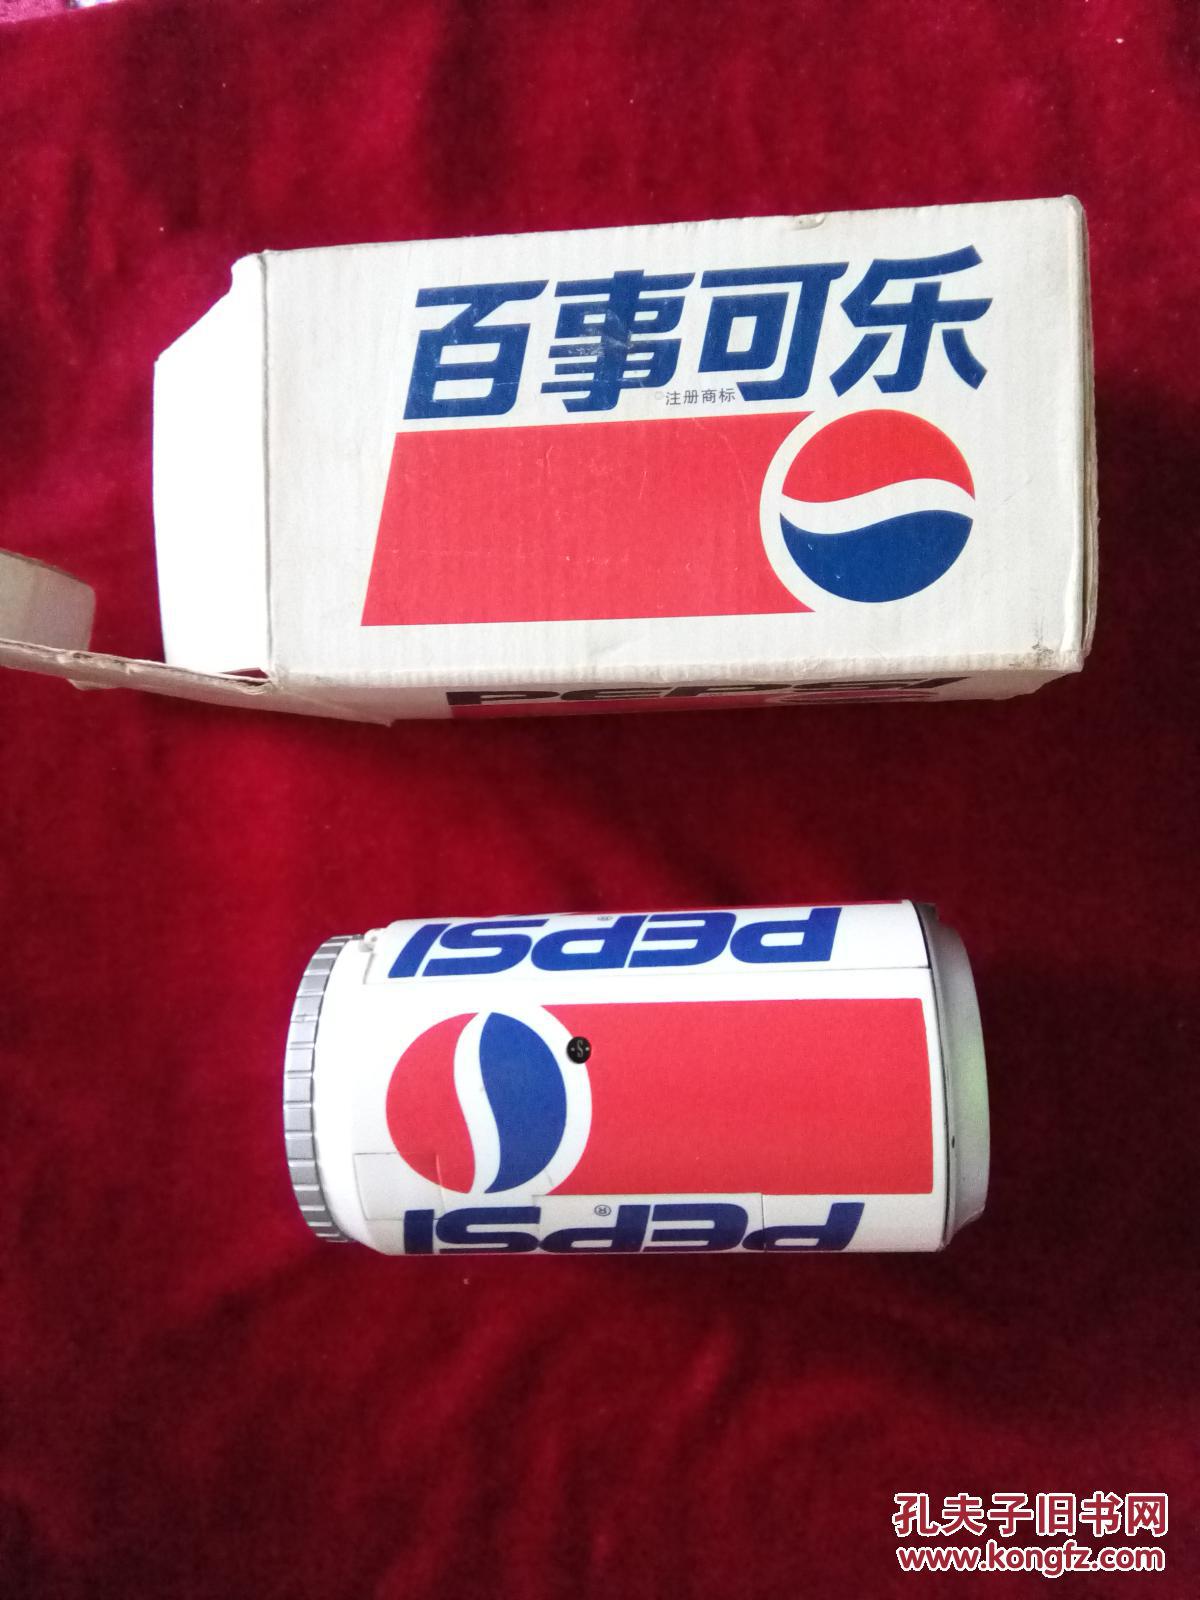
Label: metal